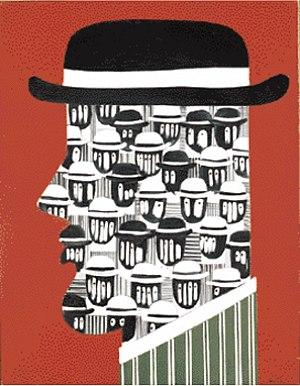
Tableau Yannis Gaïtis
Yannis Gaïtis né à Athènes le 4 mars 1923, et mort dans la même ville, le 22 juillet 1984, est un peintre et sculpteur de nationalité grecque.